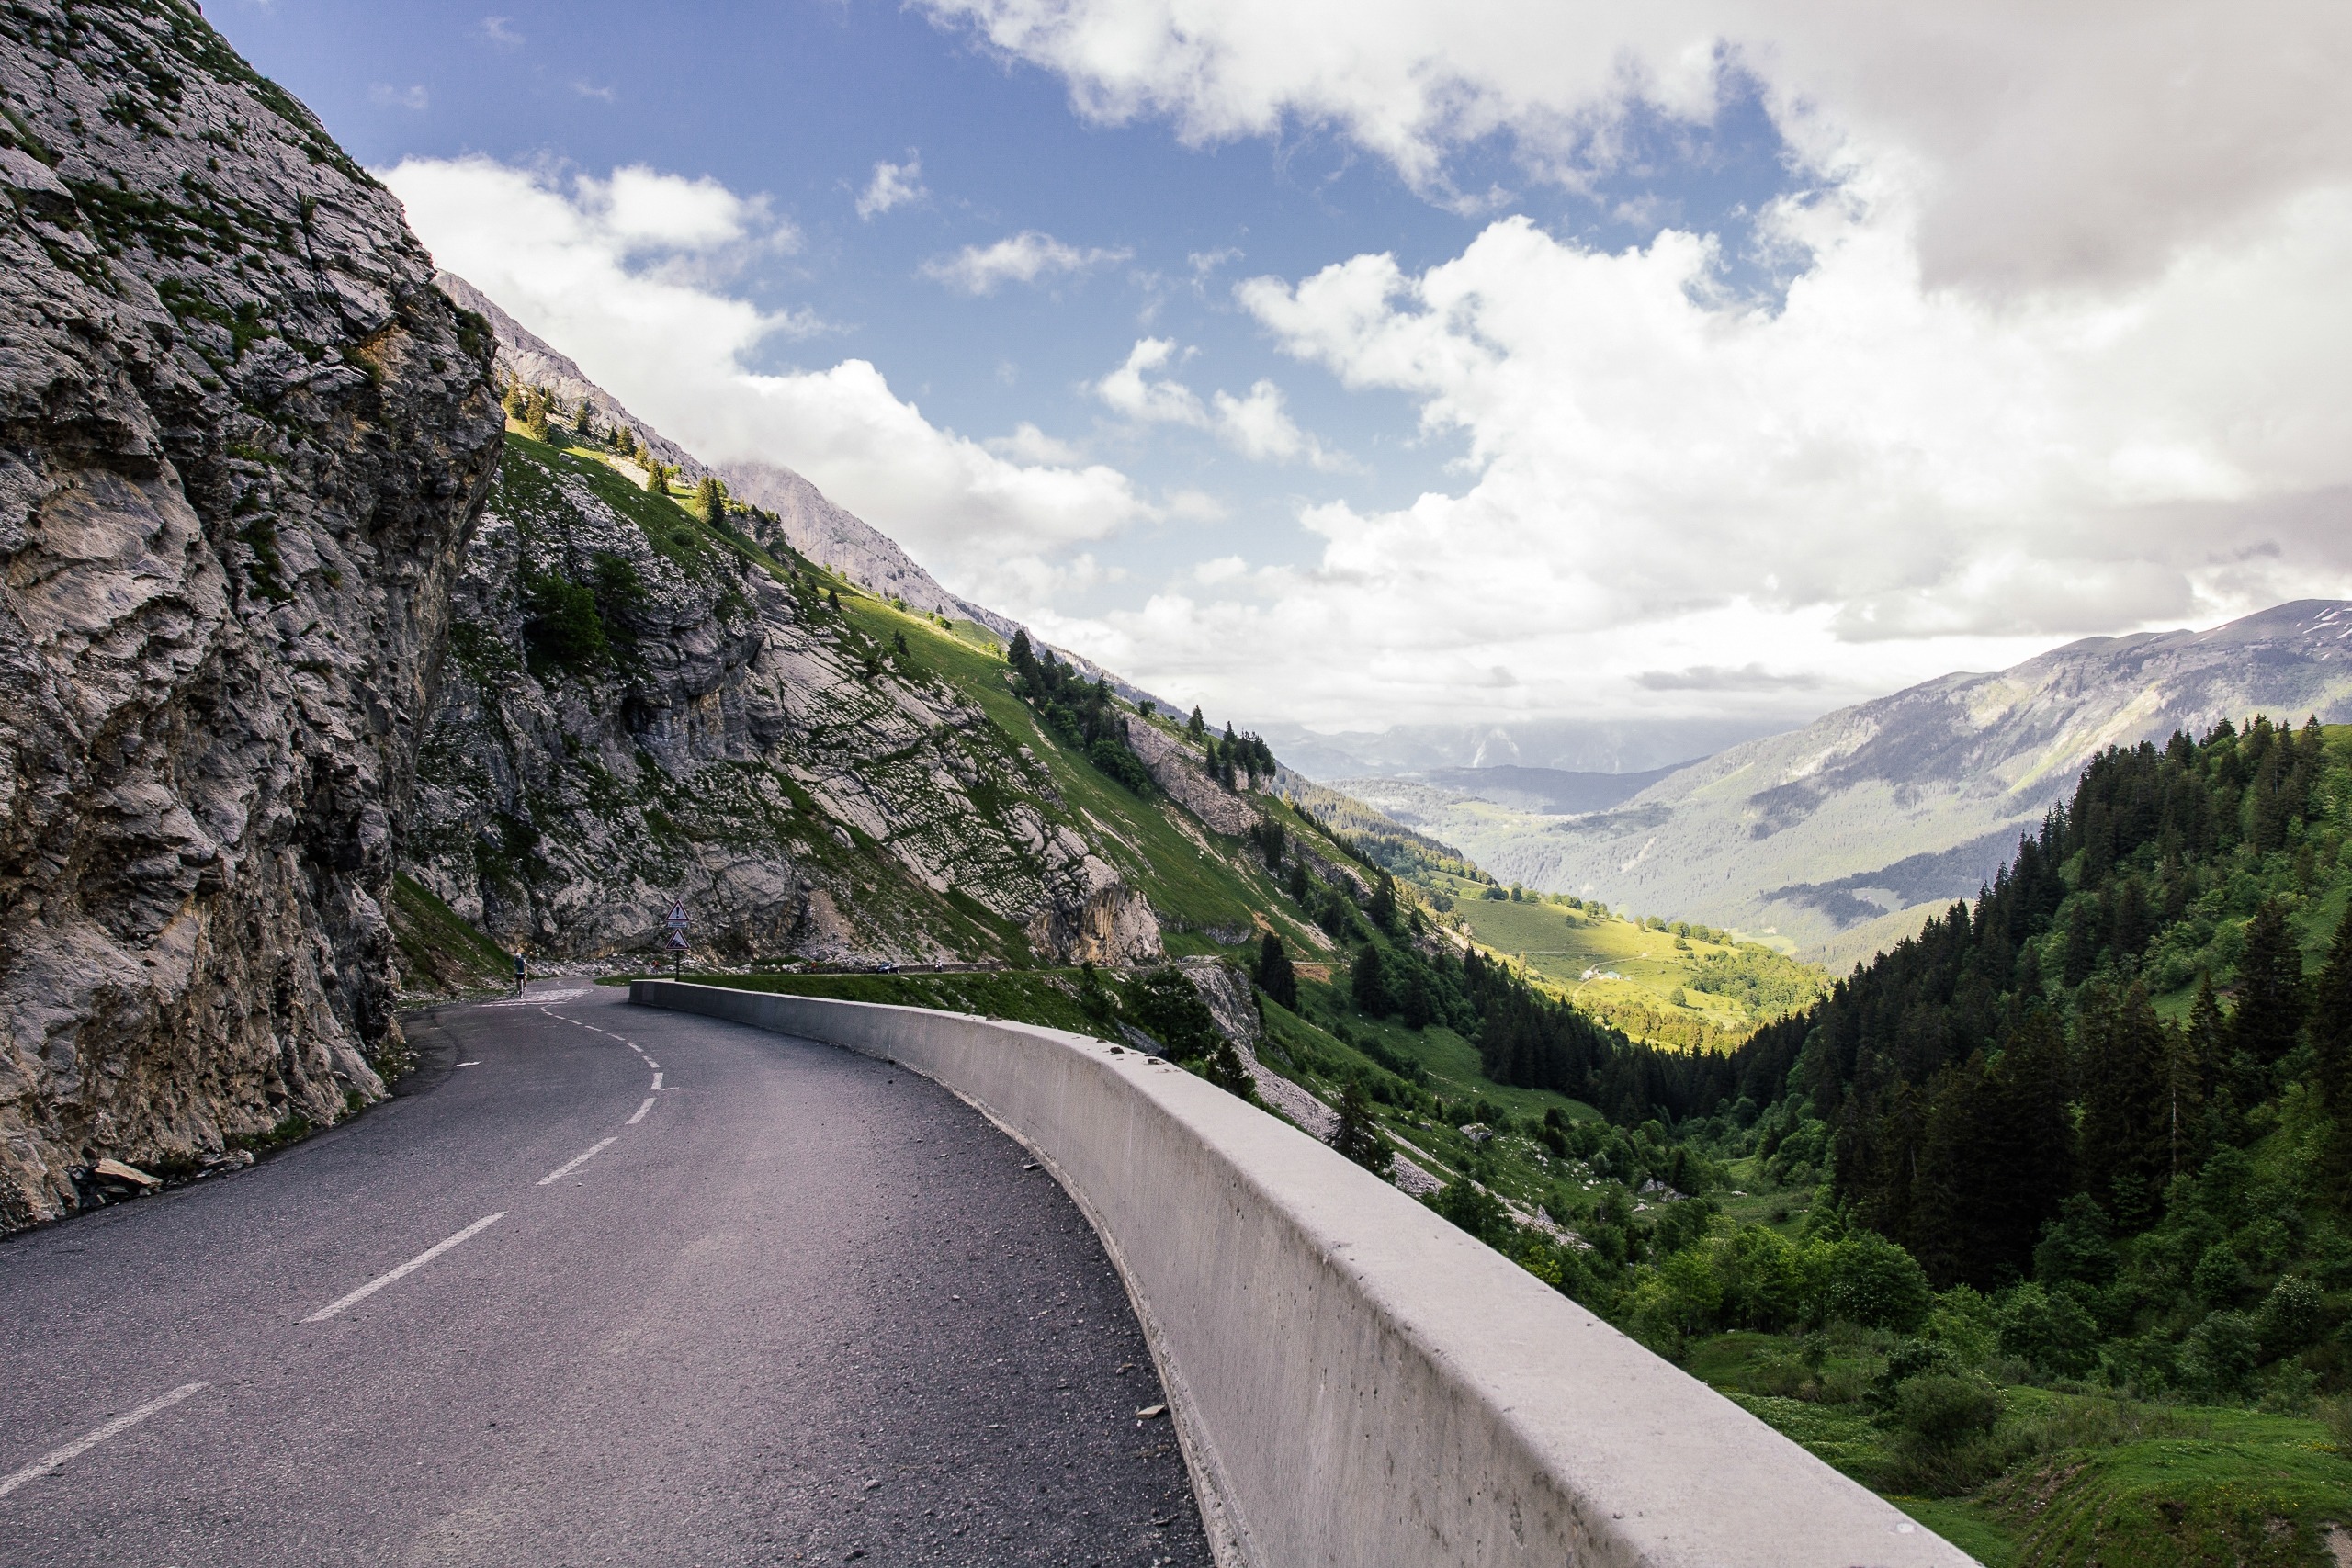
landscape, nature, grass, outdoor, wilderness, mountain, sky, sun, road, street, hill, highway, valley, land, mountain range, wild, environment, green, tranquil, scenic, drive, natural, scenery, blue, highland, ridge, winding road, trees, road trip, hills, clouds, mountains, alps, infrastructure, cliffs, plateau, landform, mountain pass, mountainous landforms